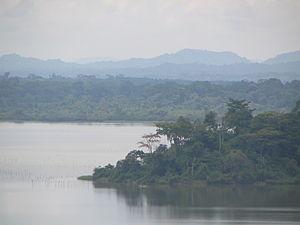
Lac d'Ossa.
Le lac Ossa est un lac situé dans le département de la Sanaga-Maritime, au Cameroun. D'une superficie de 4 507 hectares, le lac est divisé en deux bassins : Ossa et Mevia. Il contient 22 îles.